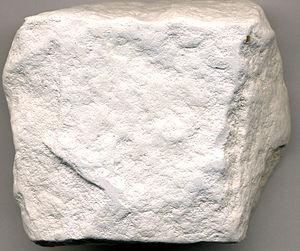
Barraba est un village dans la région de Nouvelle-Angleterre, qui est en Nouvelle-Galles du Sud en Australie. Le village était la capitale du comté de Barraba toutefois le village et son comté furent amalgamés en 2004 dans la Région de Tamworth. Barraba est dans la Zone Importante pour des Oiseaux de Bundarra et Barraba qui conserve l'habitat d'un oiseau en voie de disparition, le méliphage régent.